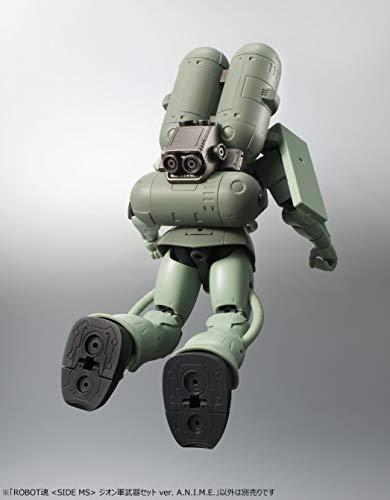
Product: TAMASHII NATIONS Bandai Robot Spirits Zeon Weapons Set Ver. A.N.I.M.E. Mobile Suit Gundam
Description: This set of weapons for Zeon mobile suits expands the play possibilities for your a.N.I.M.E.
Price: $30.95
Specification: ProductDimensions:1x1x1inches|ItemWeight:4.6ounces|ShippingWeight:4.6ounces(Viewshippingratesandpolicies)|ASIN:B07K1T1DNS|Itemmodelnumber:-|Manufacturerrecommendedage:13yearsandup